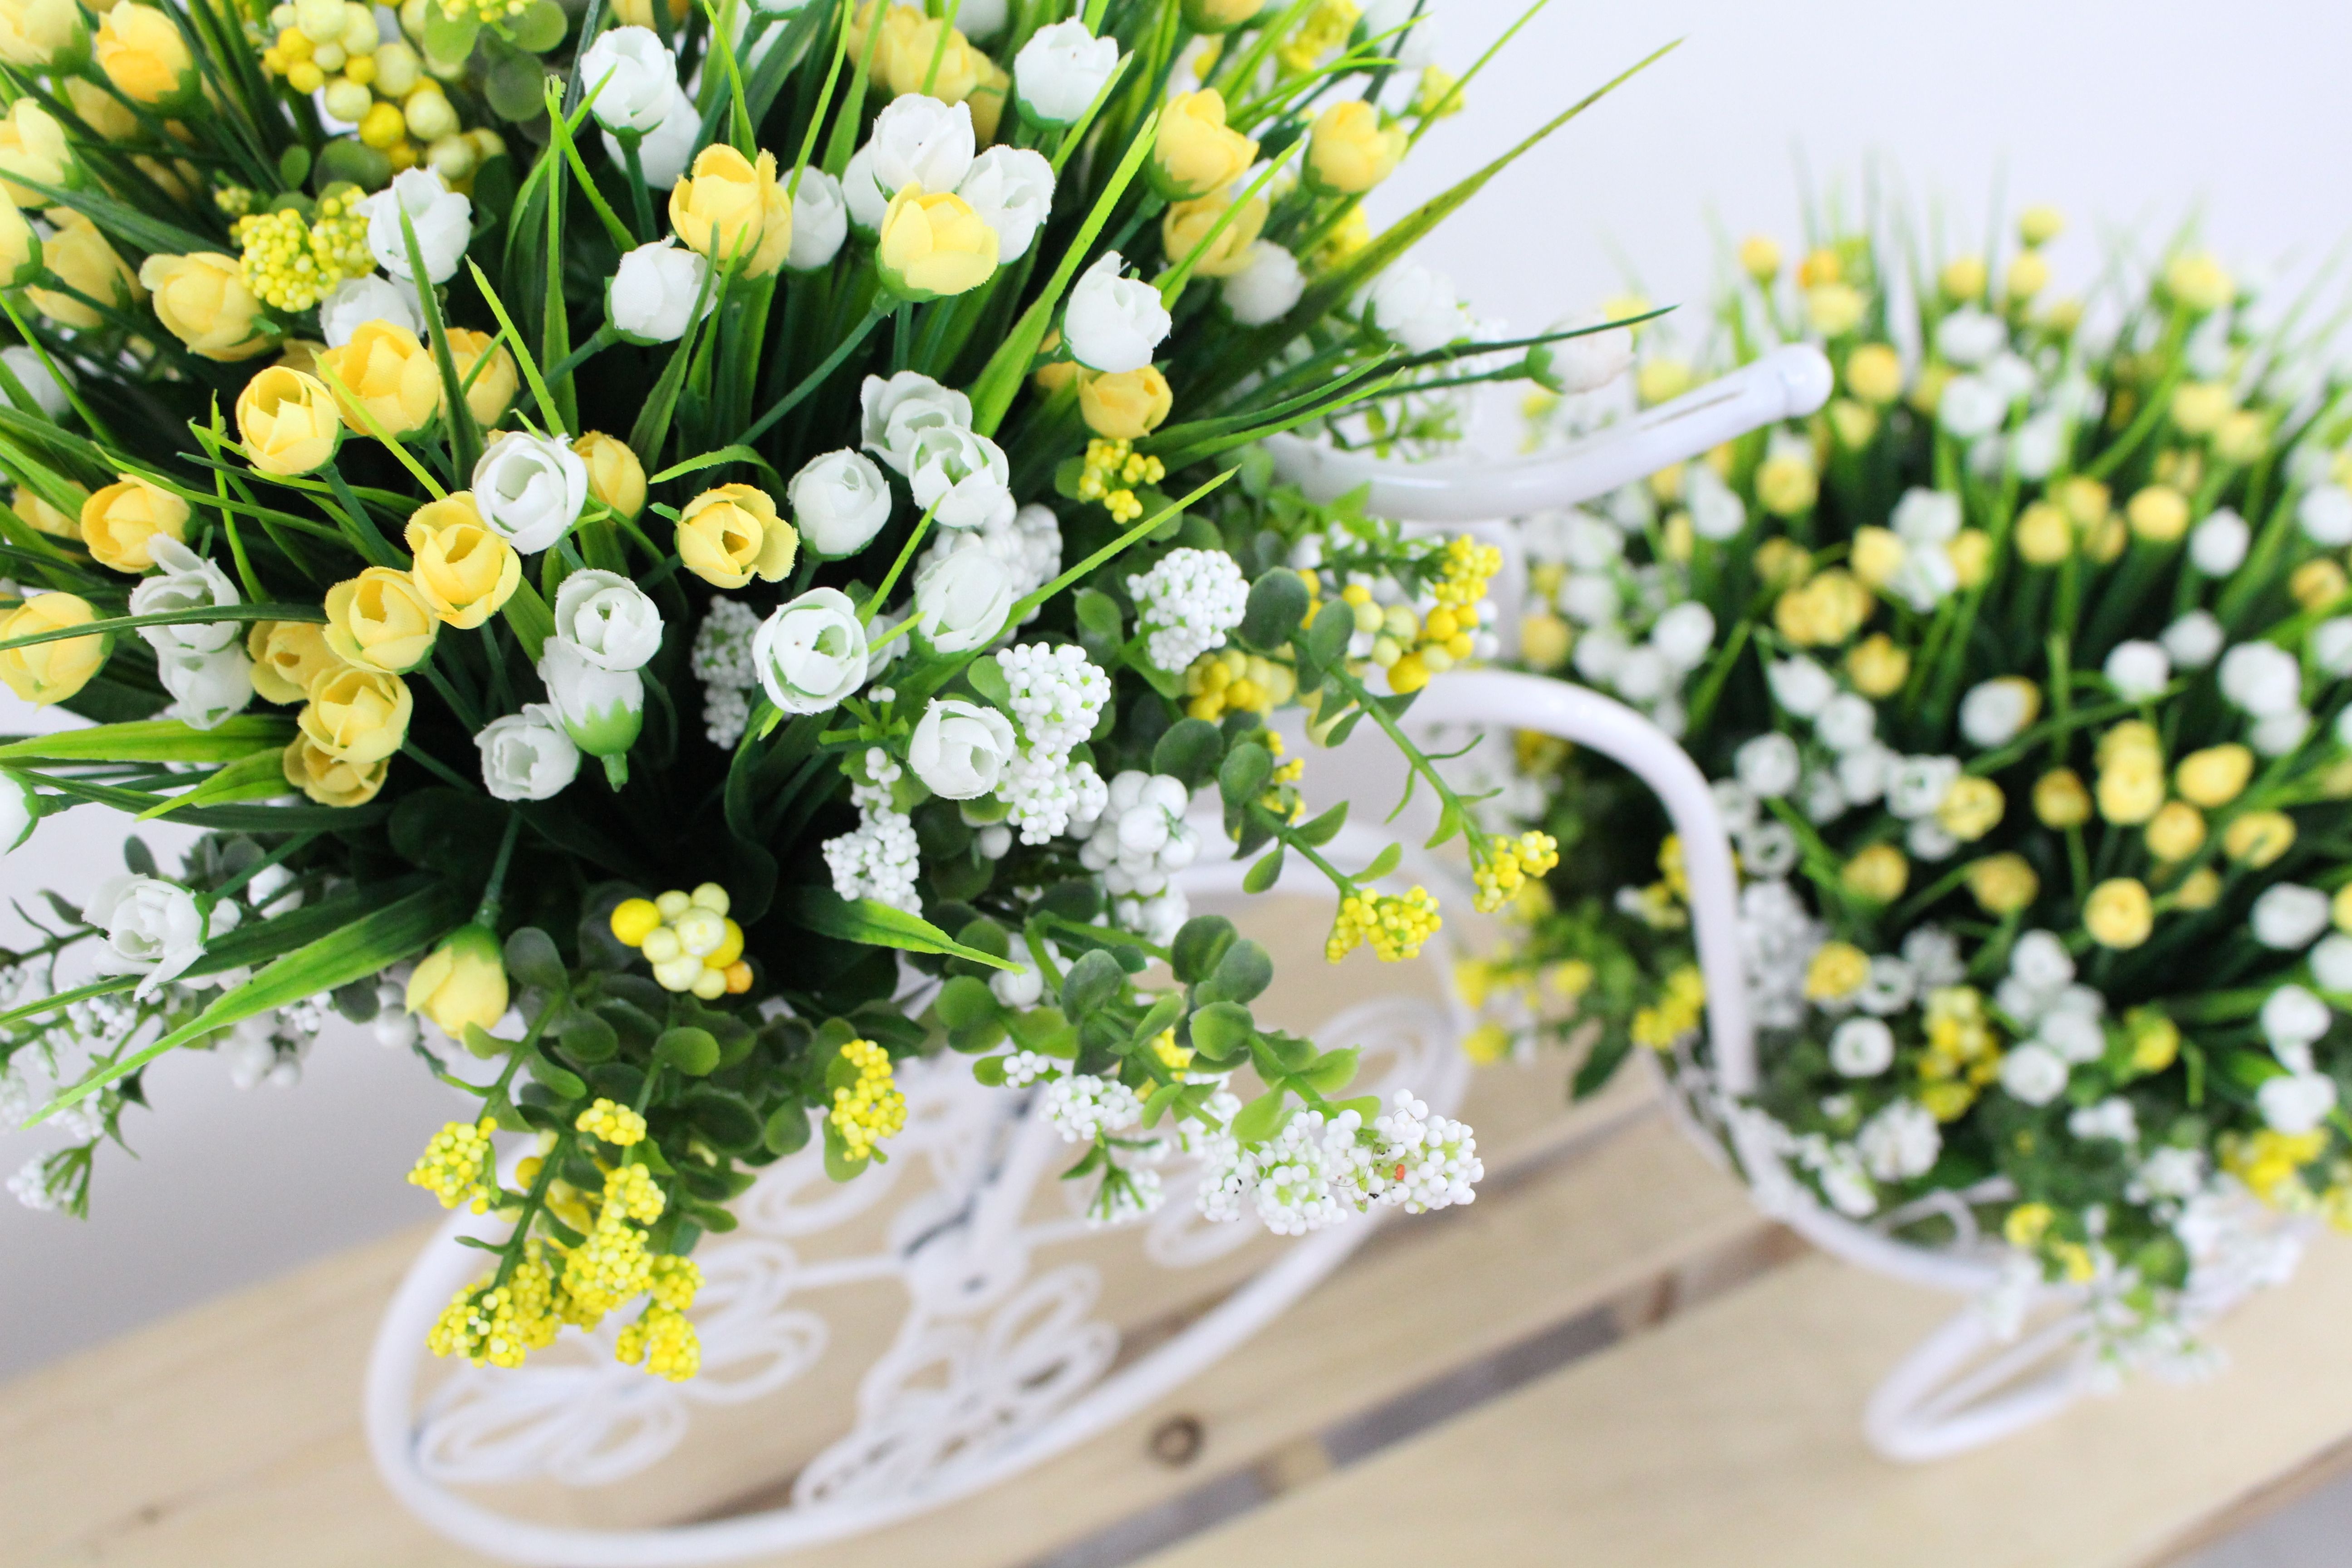
plant, sweet, flower, bouquet, blooming, yellow, garden, flora, season, white flower, cheerful, petals, floristry, retail, pink flower, flowering plant, flower bouquet, cut flowers, garden bicycle, floral design, centrepiece, land plant, flower arranging